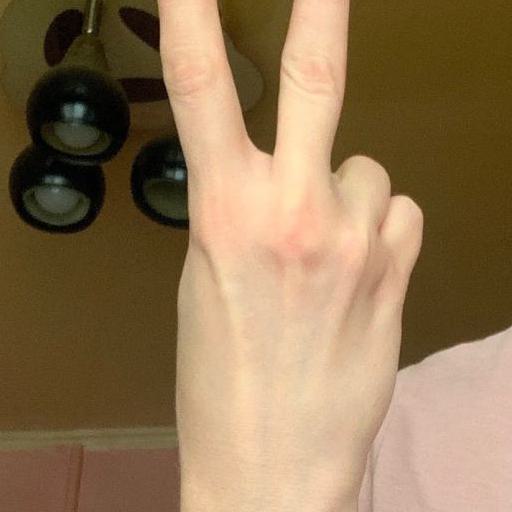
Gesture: peace_inverted